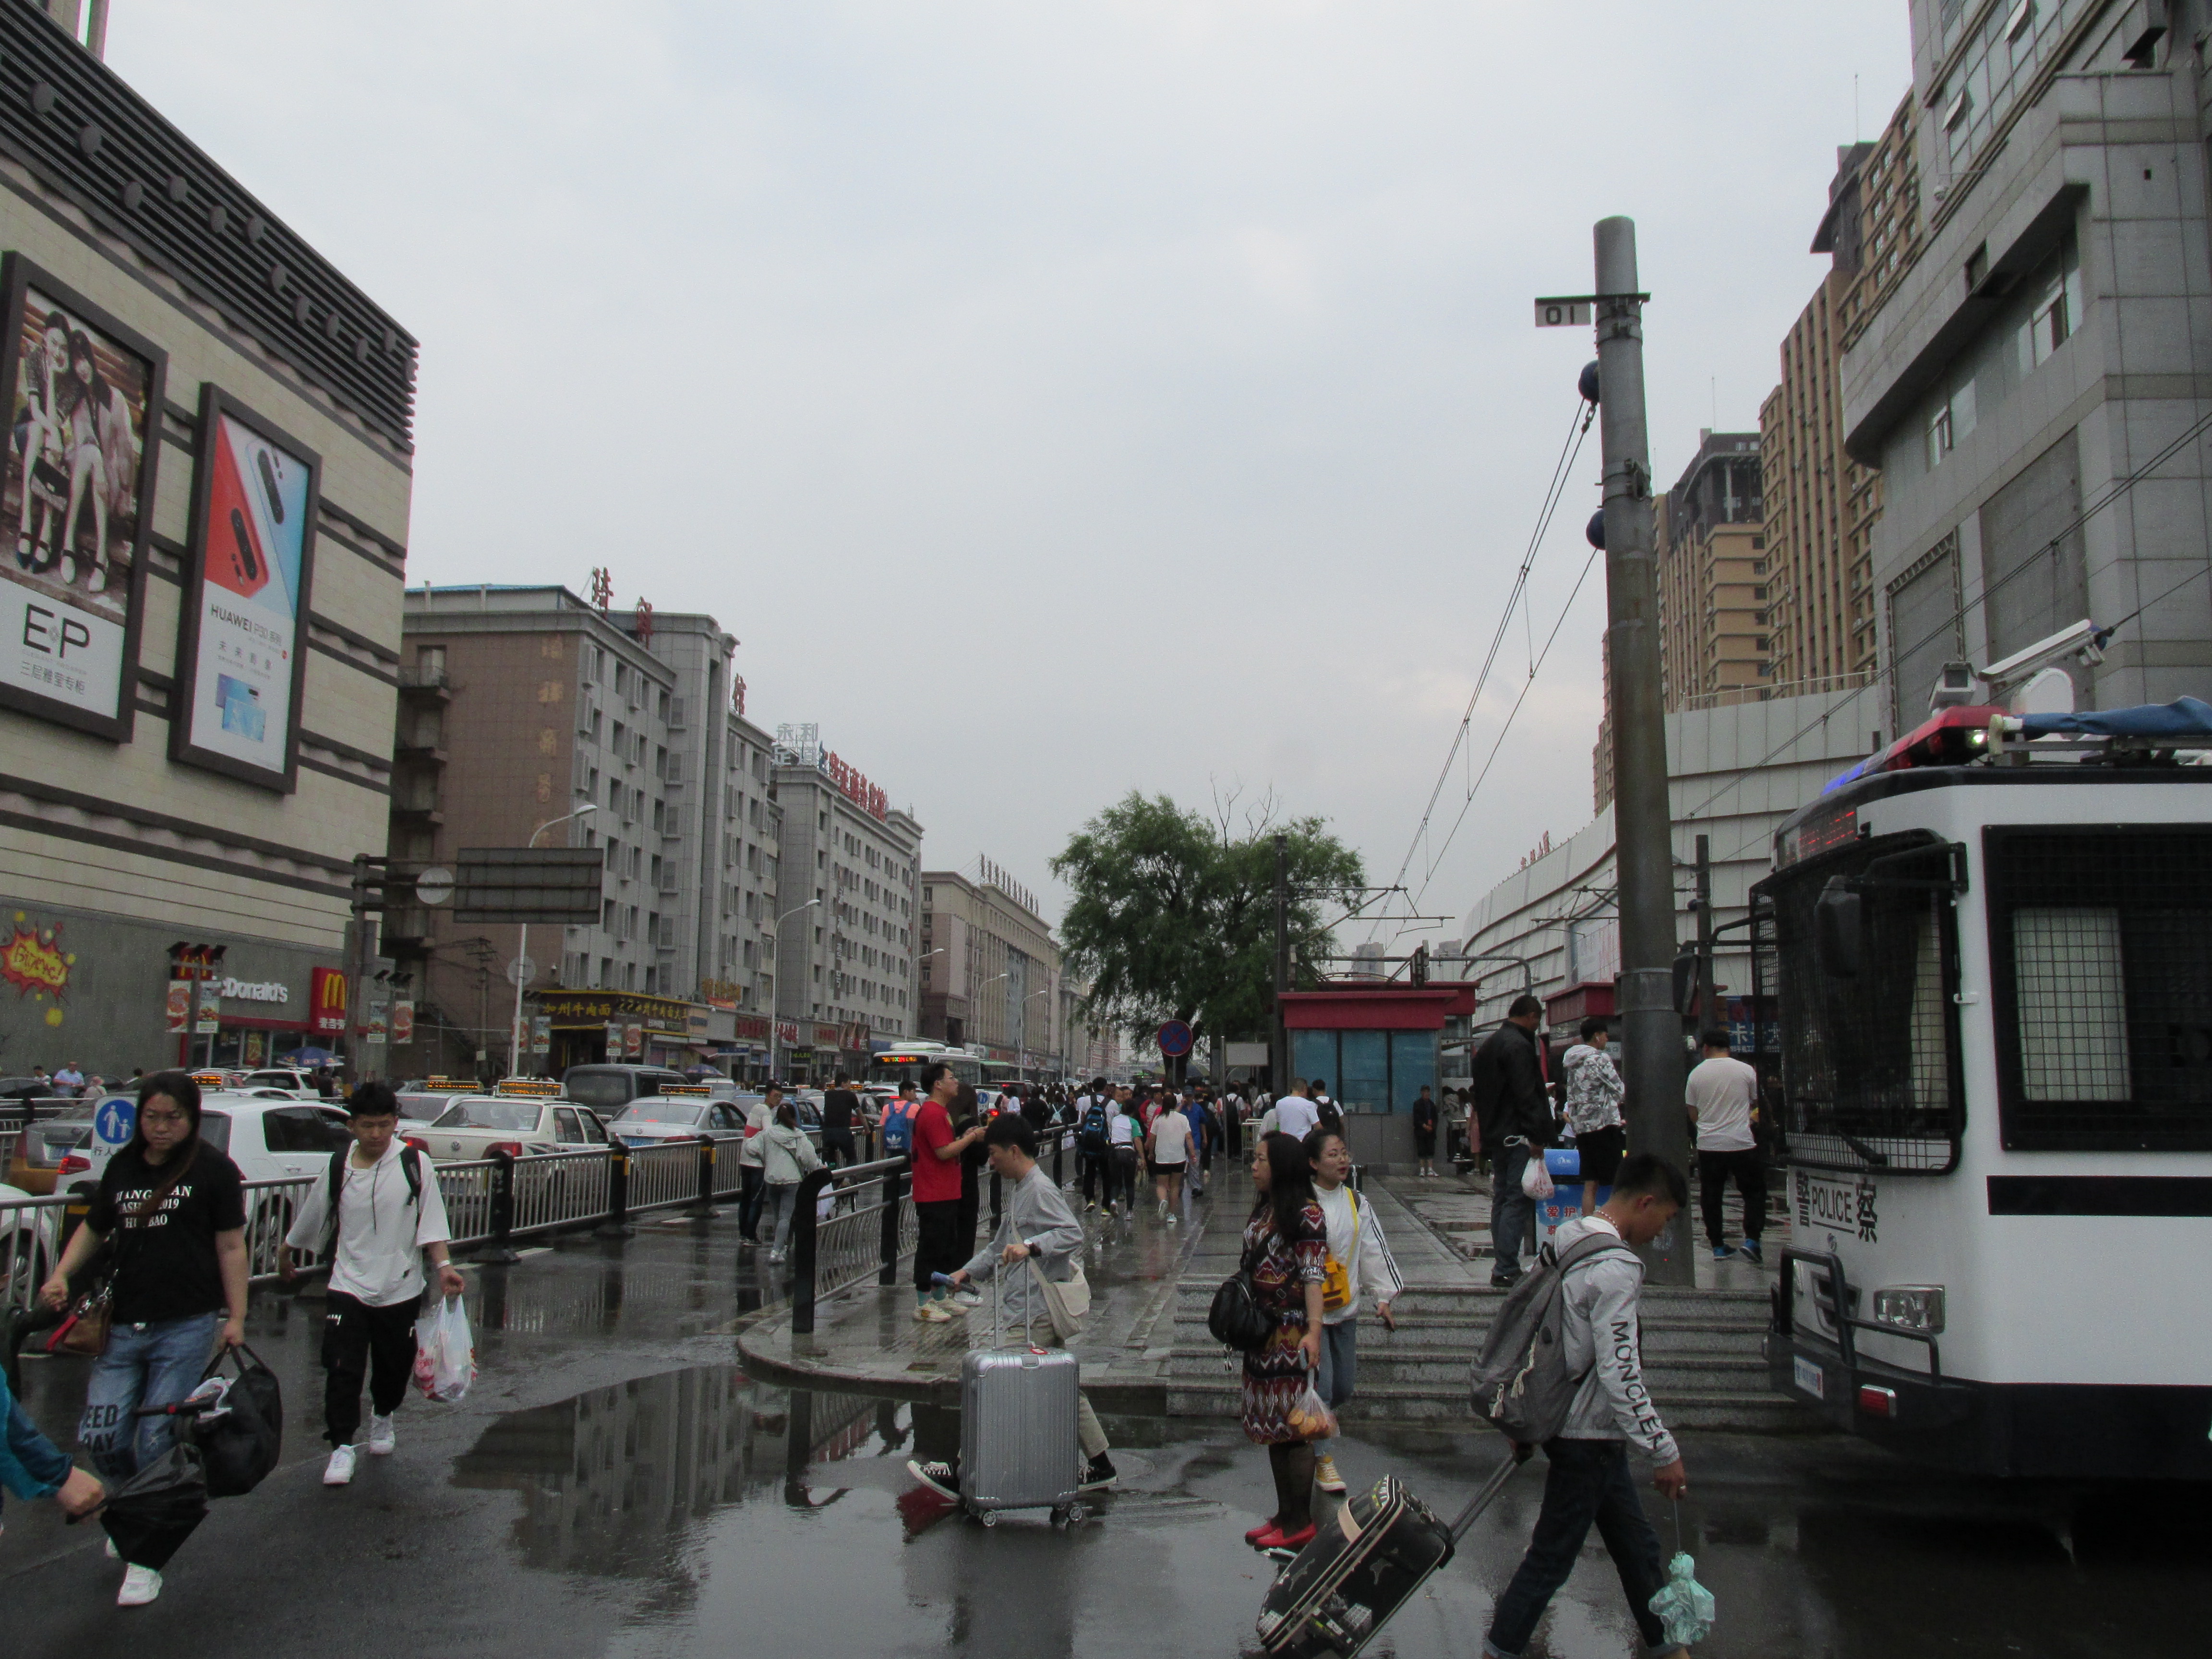
natural, pedestrian, street, town, transport, mode of transport, urban area, neighbourhood, downtown, city, metropolitan area, road, infrastructure, crowd, vehicle, building, thoroughfare, tourism, architecture, lane, mixed use, travel, metropolis, car, compact car, traffic, urban design